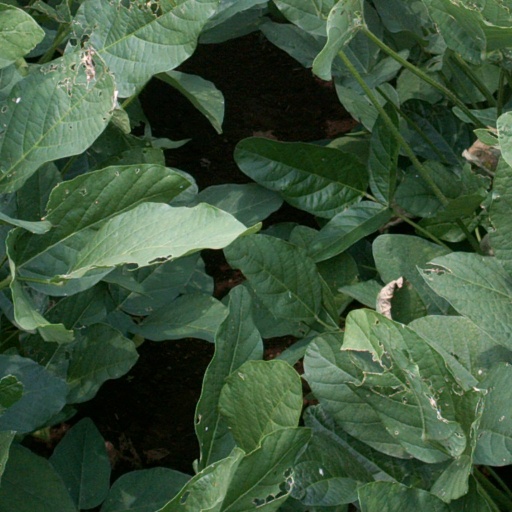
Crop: soybean